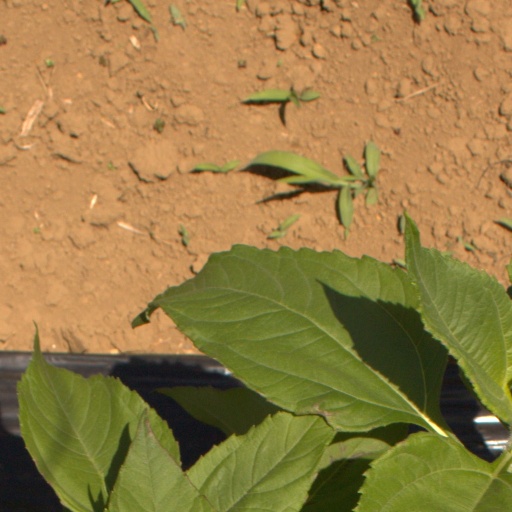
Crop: Jerusalem artichoke